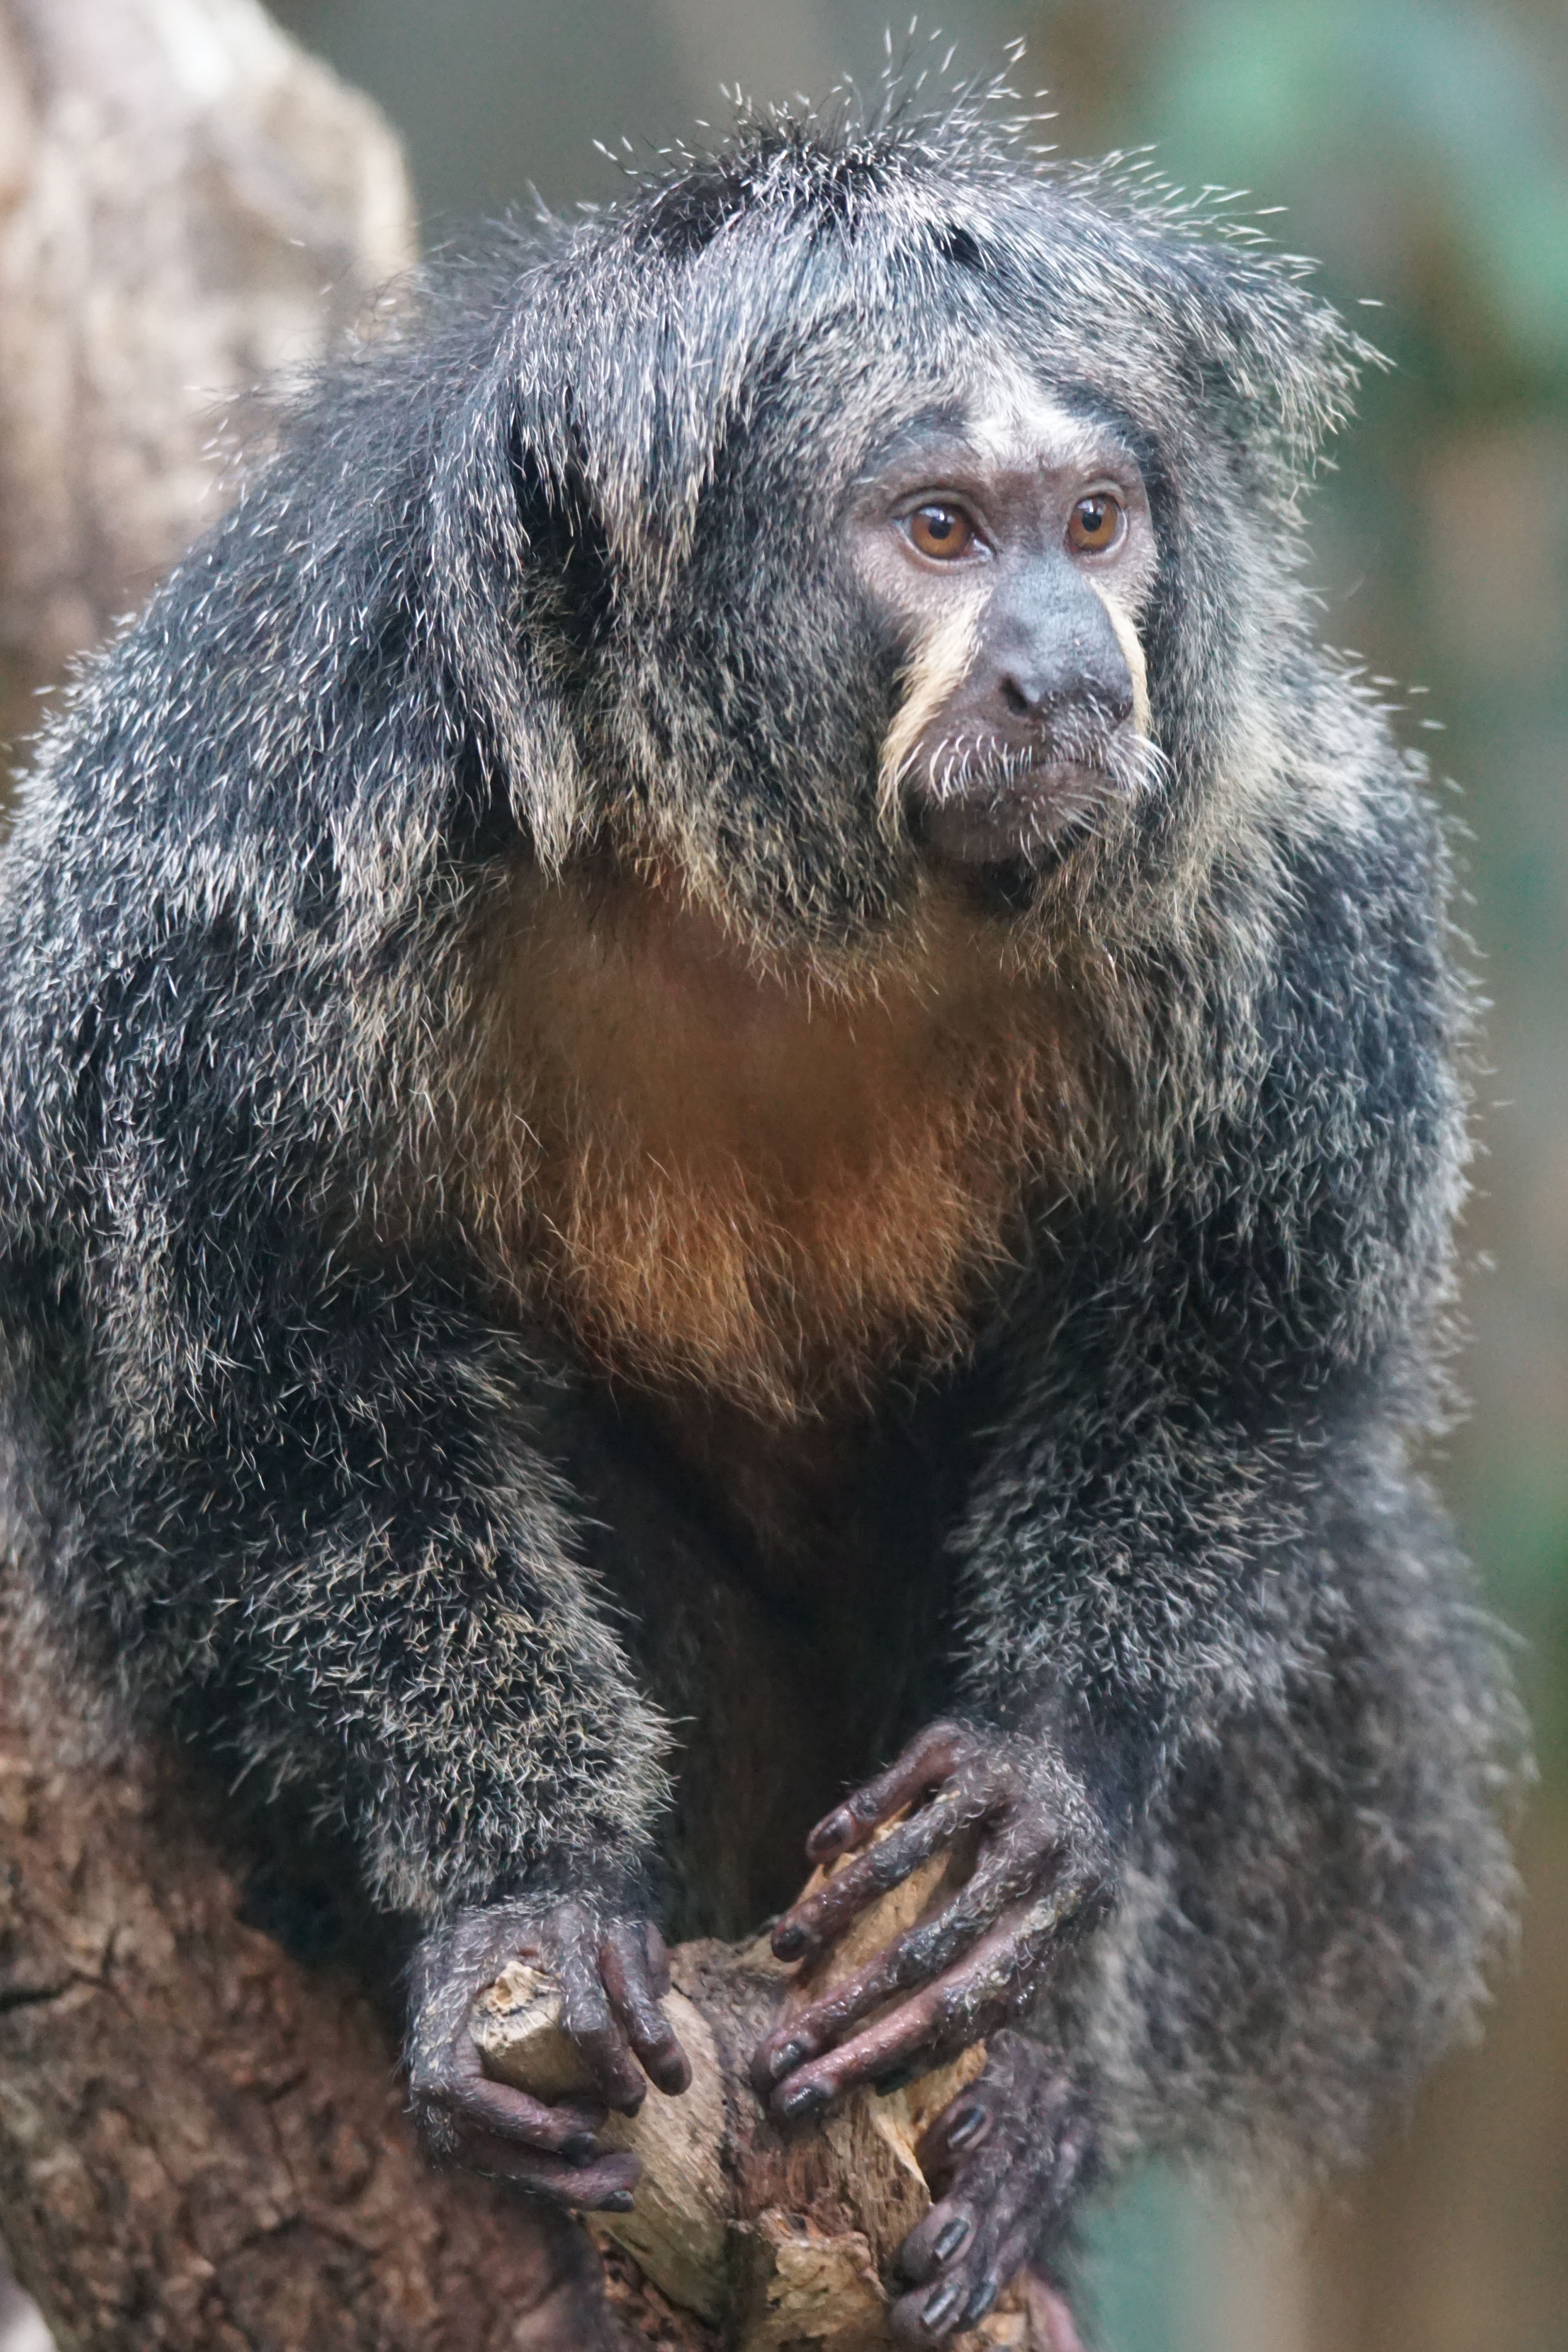
wildlife, zoo, mammal, monkey, fauna, primate, chimpanzee, vertebrate, observing, western gorilla, common chimpanzee, new world monkey